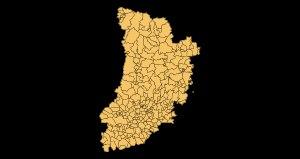
Liste des 231 communes de la province de Lleida en Catalogne.